1997 Interstate Batteries 500

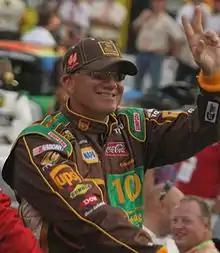
Dale Jarrett led the points standings after the race.

The Interstate Batteries 500 was covered by CBS for the first time in the United States. Ken Squier, two-time NASCAR Cup Series champion Ned Jarrett and nineteen-time NASCAR Cup Series race winner Buddy Baker called the race from the broadcast booth. Mike Joy, Dick Berggren and Ralph Sheheen handled pit road for the television side.